P. Bradley McIntyre

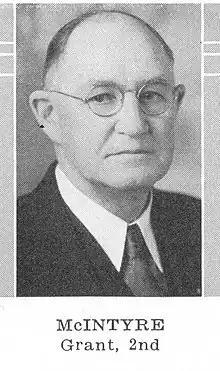
P. Bradley McIntyre

Peter Bradley McIntyre (February 9, 1872 – April 20, 1952) was a member of the Wisconsin State Assembly.